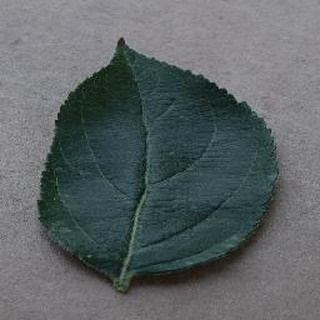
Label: healthy_apple